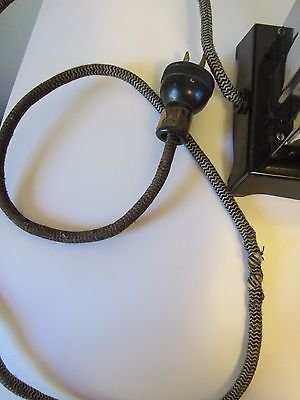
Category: toaster